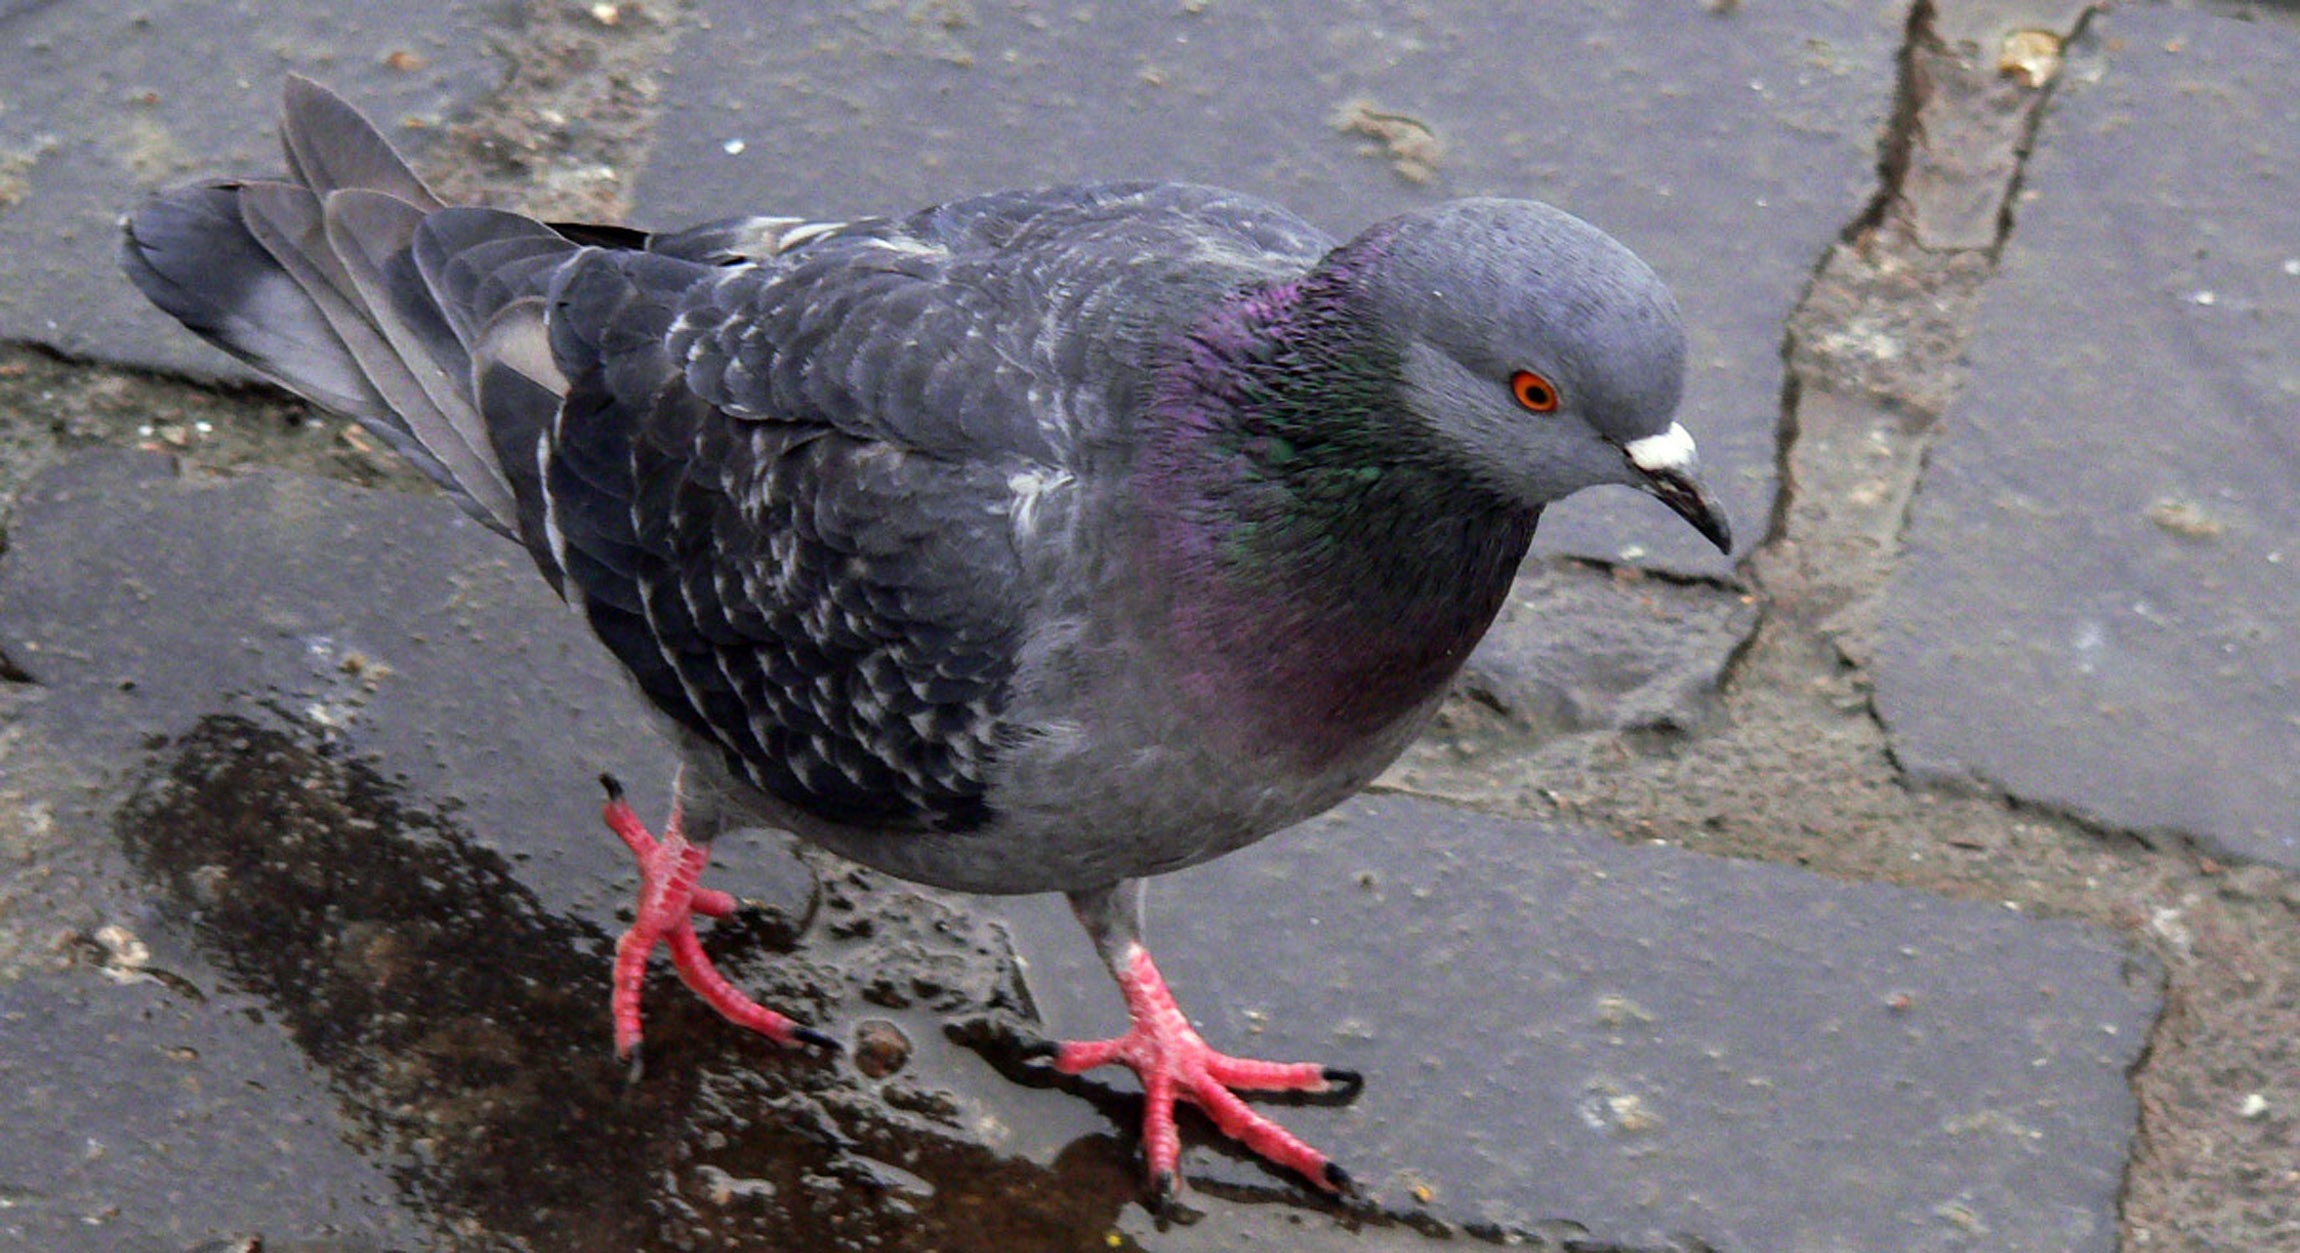
nature, bird, wing, white, animal, wildlife, beak, black, feather, fauna, pigeon, dove, vertebrate, pigeons and doves, cinclidae, stock dove